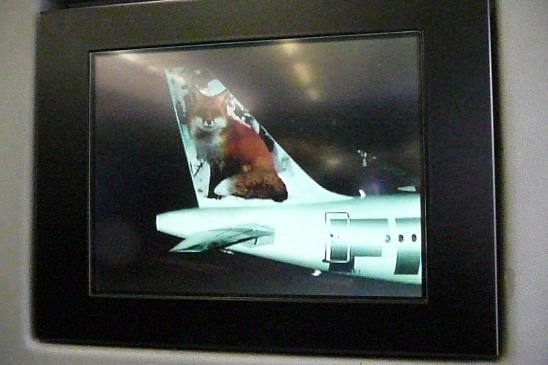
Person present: No